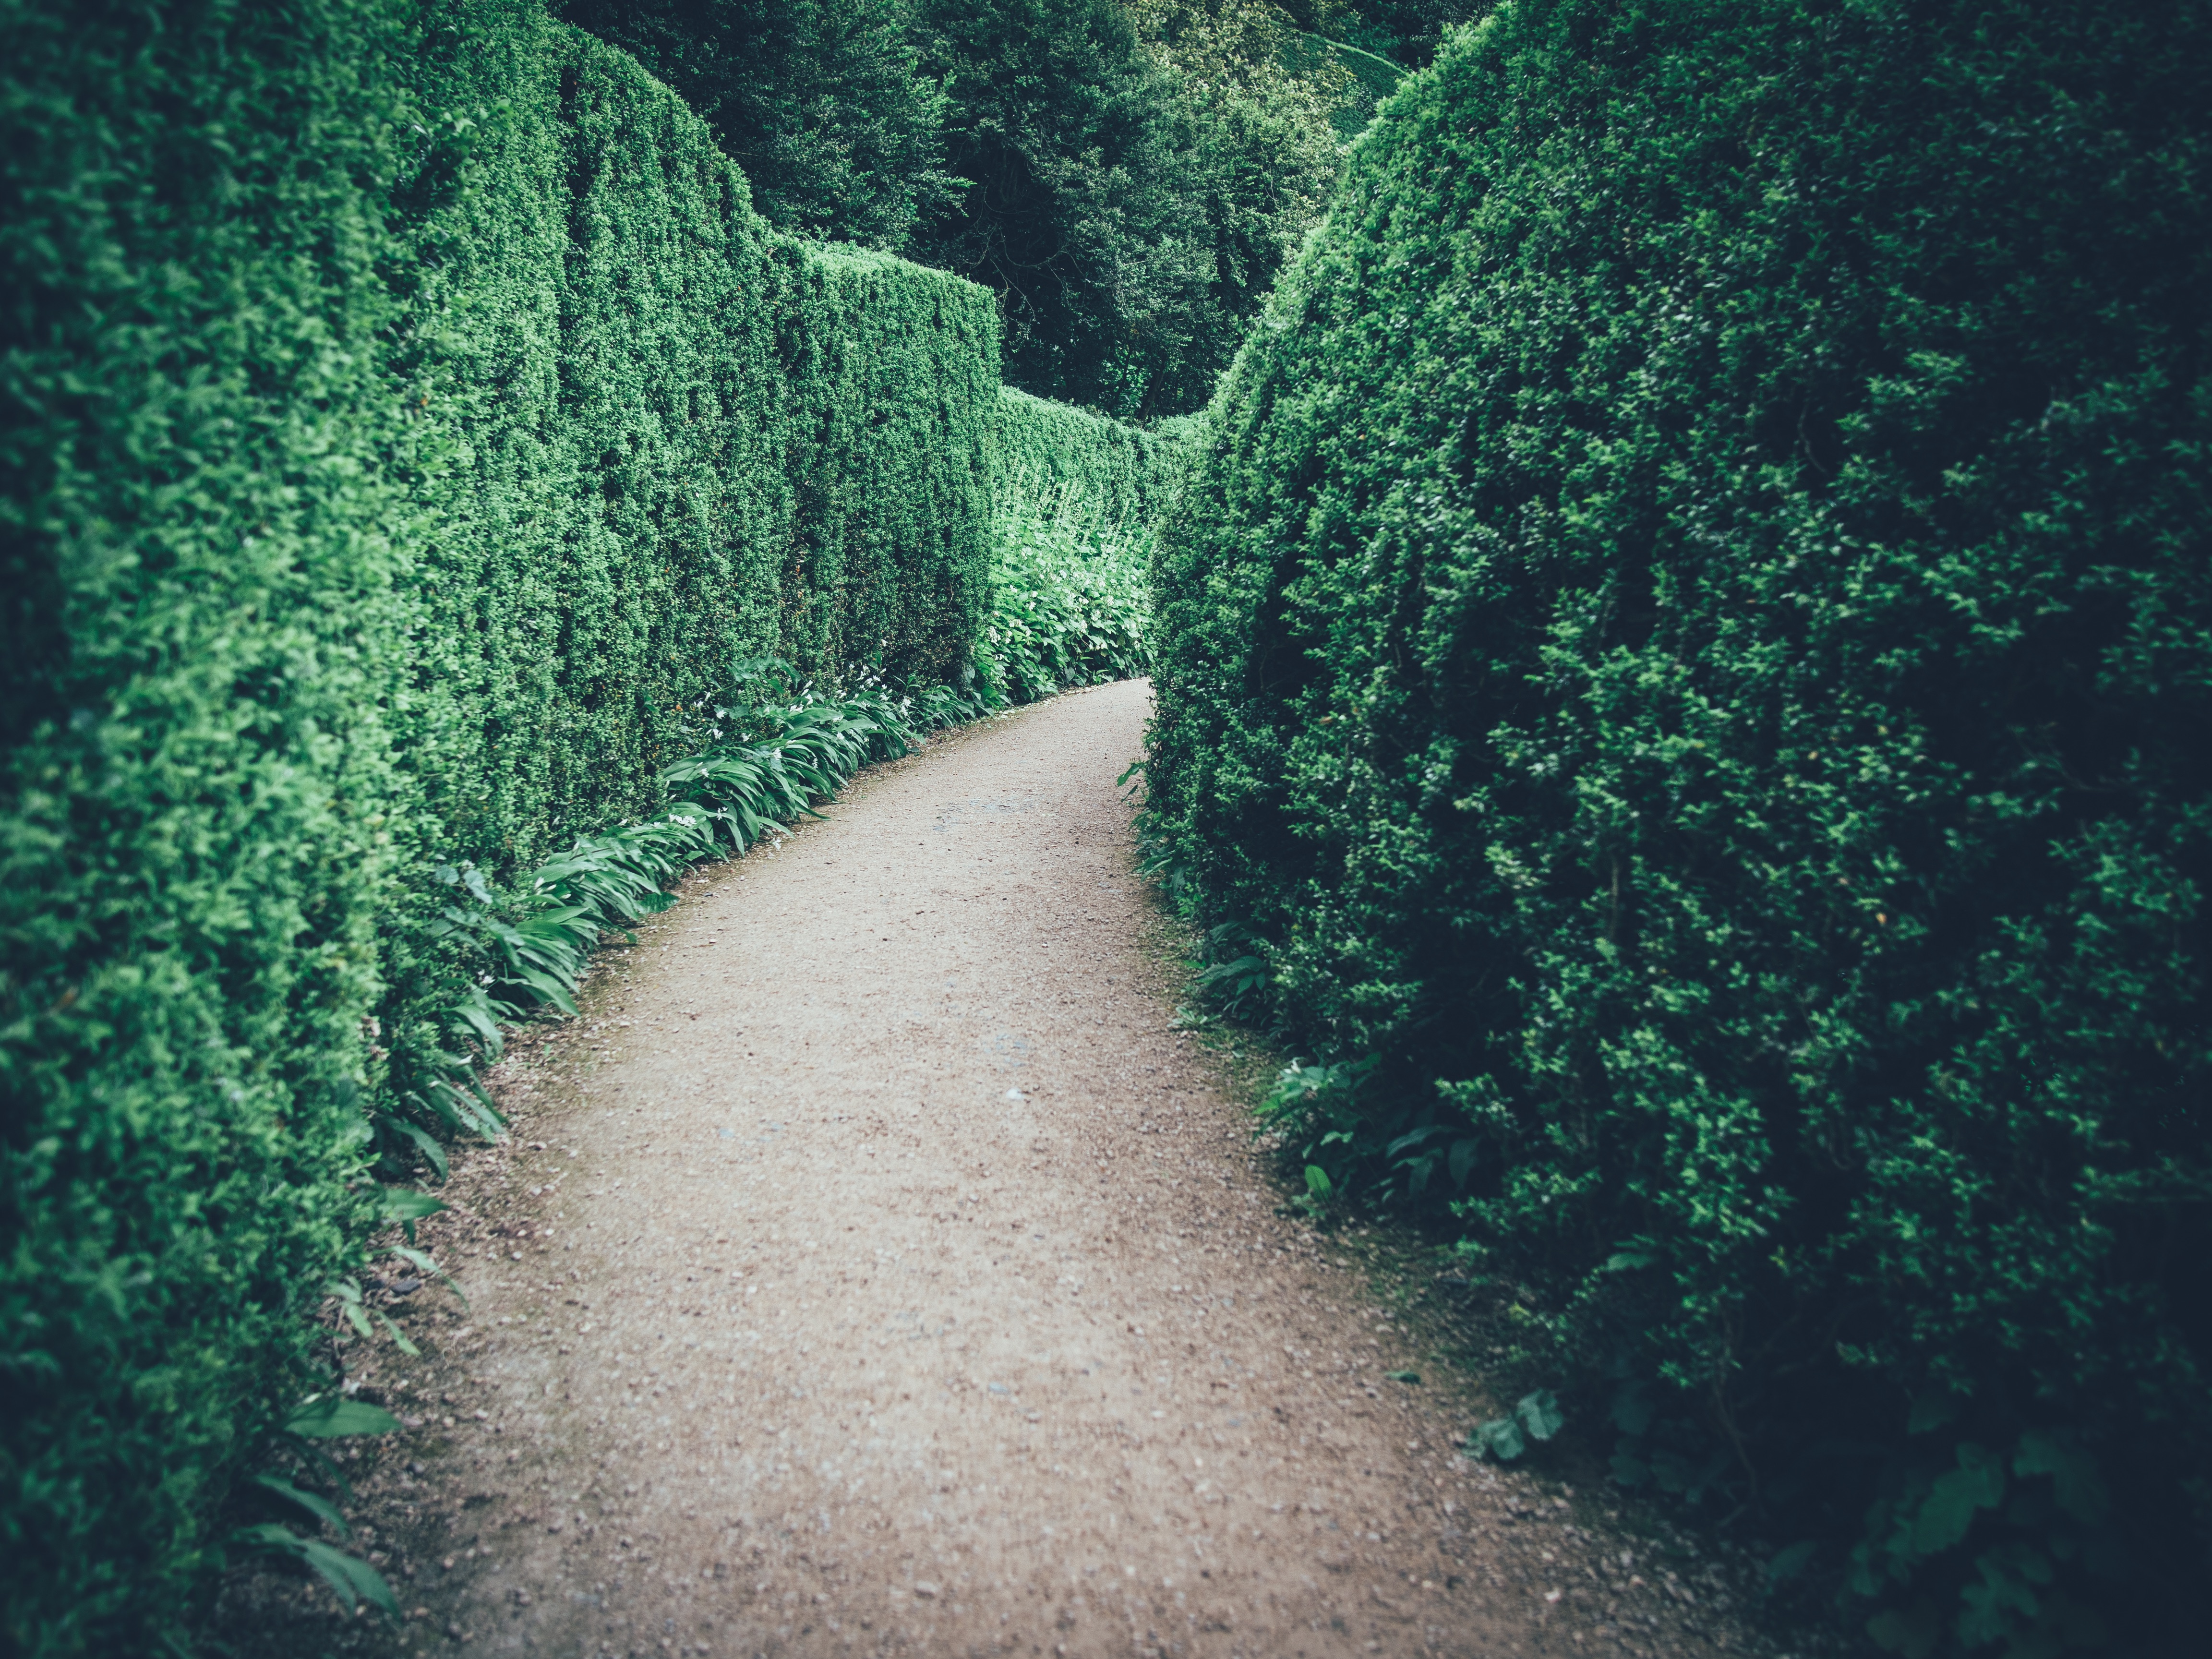
tree, nature, forest, grass, sunlight, leaf, hill, green, jungle, soil, infrastructure, habitat, natural environment